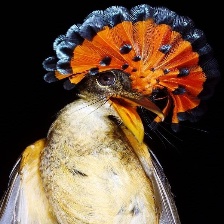
Species: ROYAL FLYCATCHER
Scientific name: ONYCHORHYNCHUS